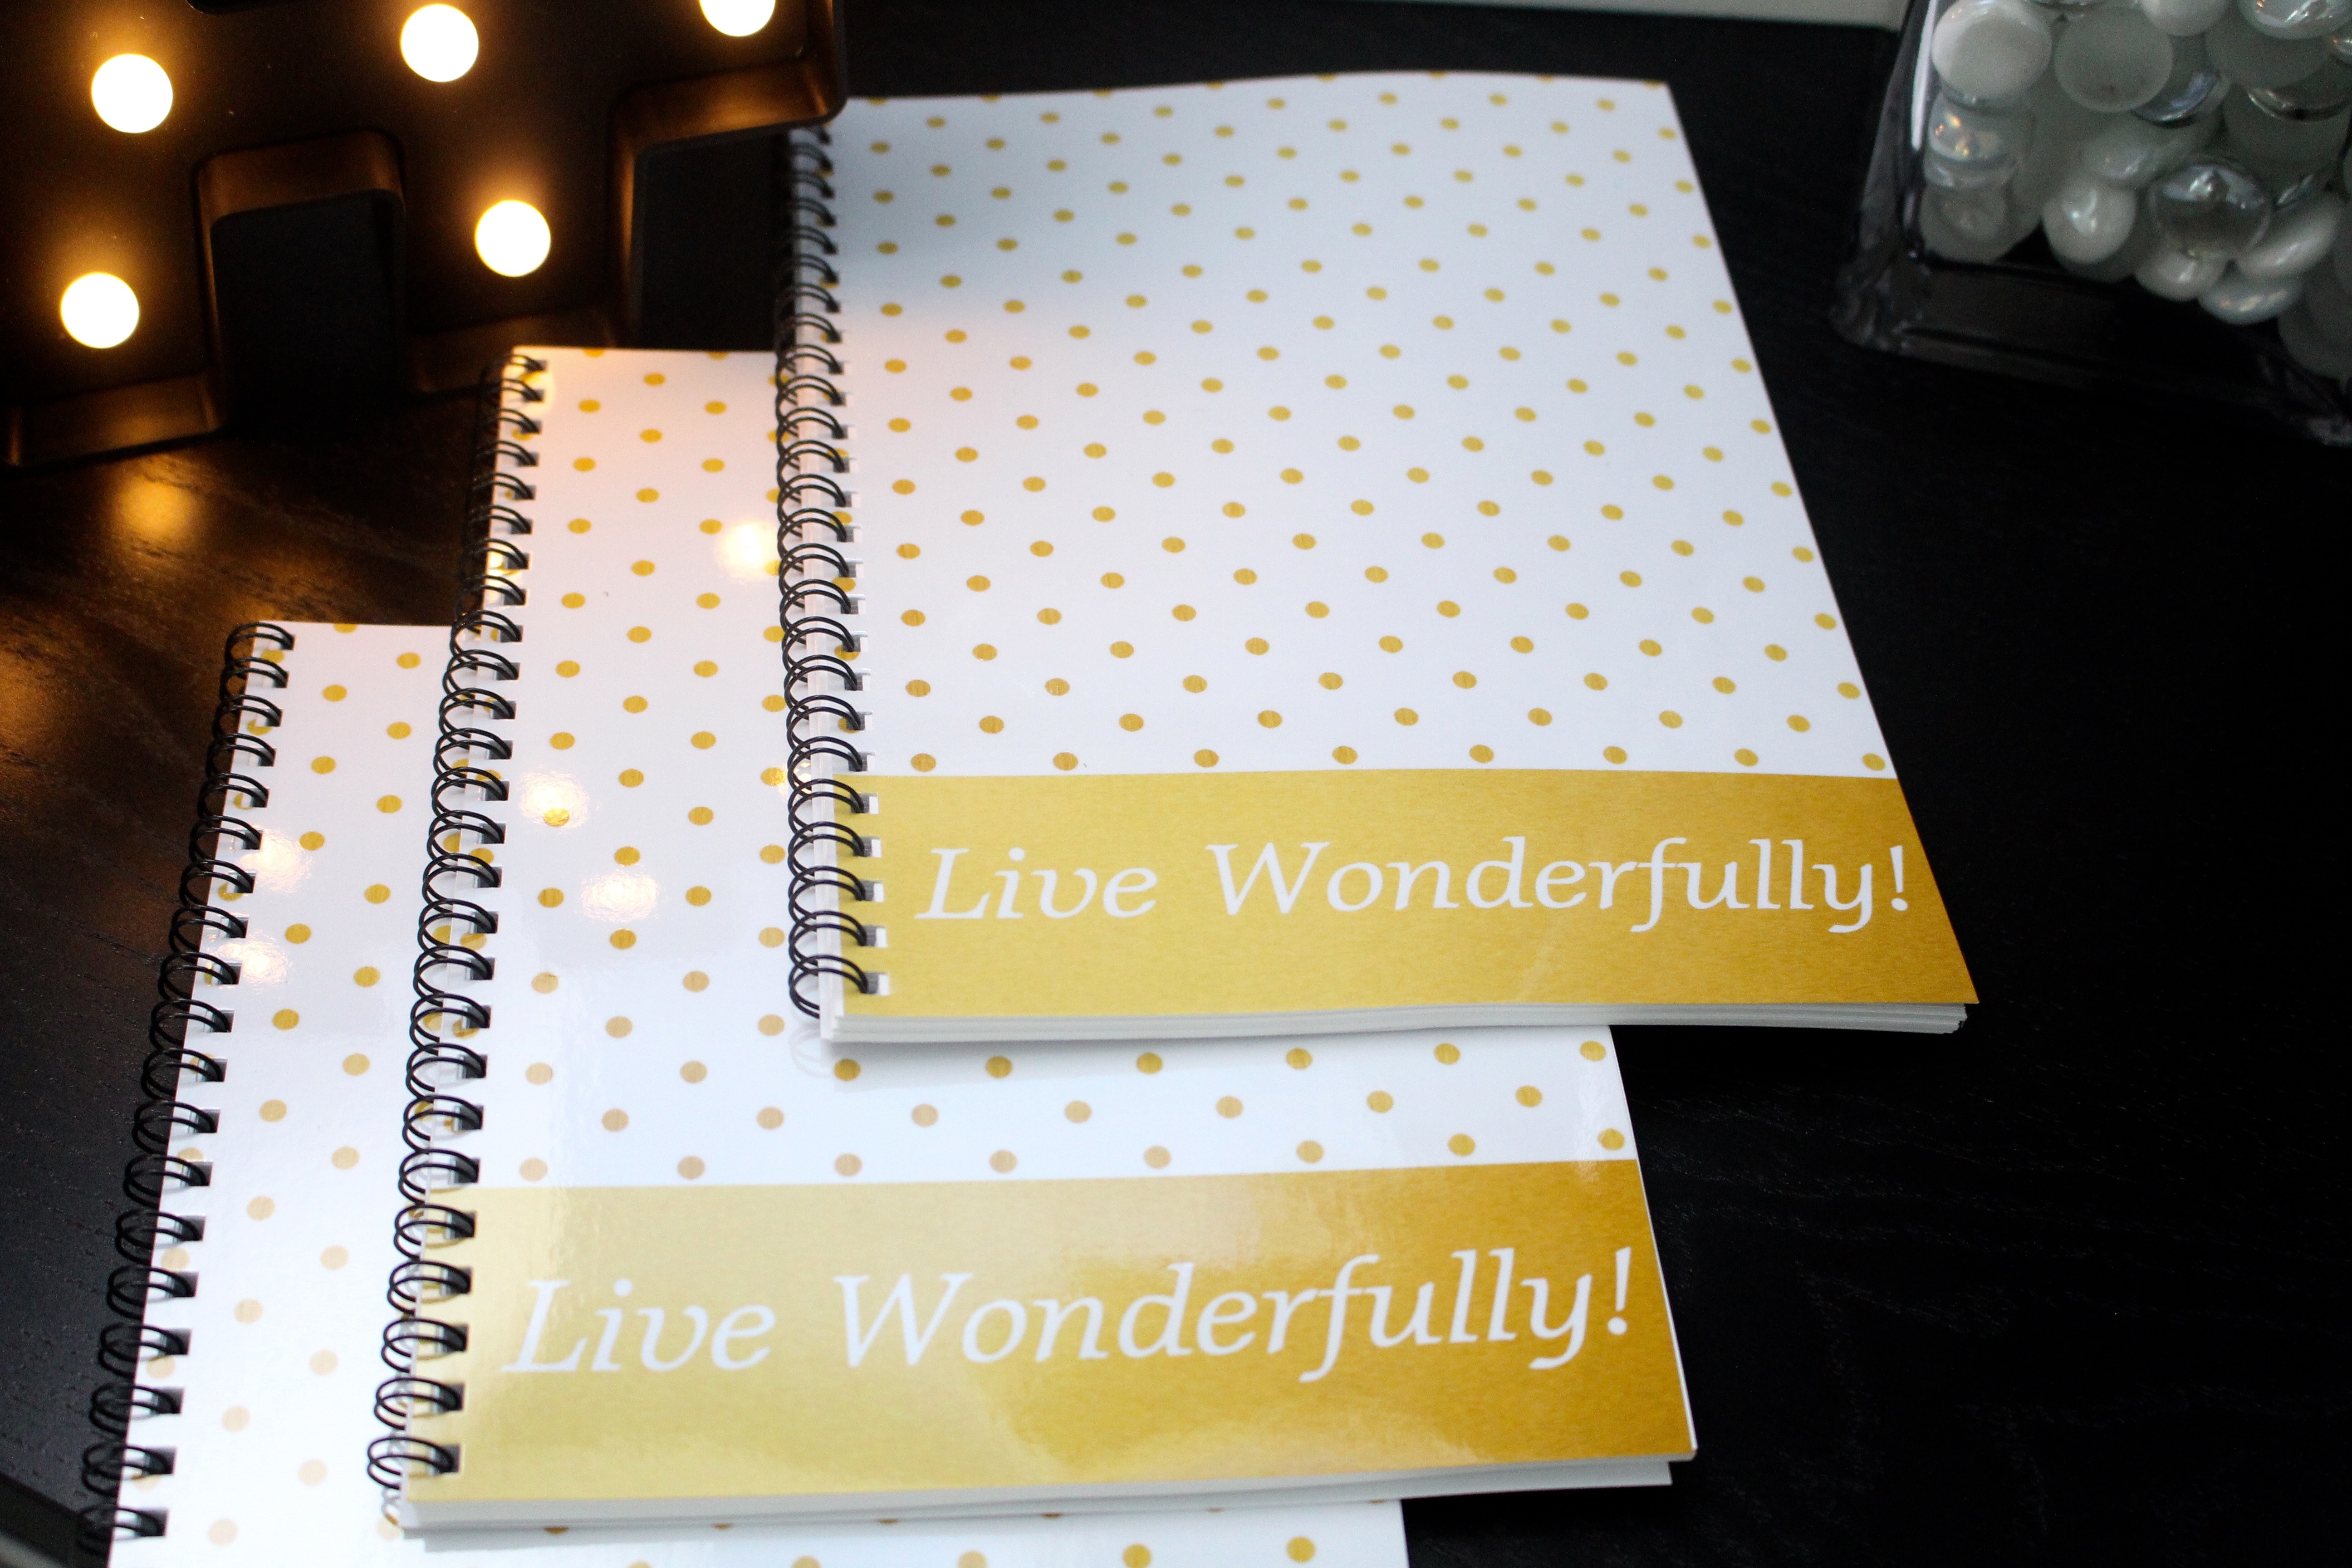
yellow, brand, design